Church of Our Lady of Perpetual Help, Bydgoszcz

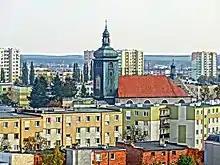
The church in the town

Originally, timber framing technique was supposed to be used, but following Poznań architect Stefan Cybichowski's advice, it was decided to build a reinforced concrete nave and enlarge the church by one span. Design was completed in May 1926, and construction works began in October. Thanks to a daily voluntary help of 150 districts inhabitants, the walls, roof and tower were finished in 1927.